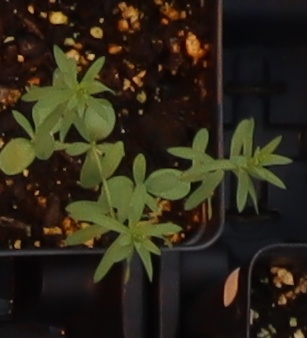
Label: Flax